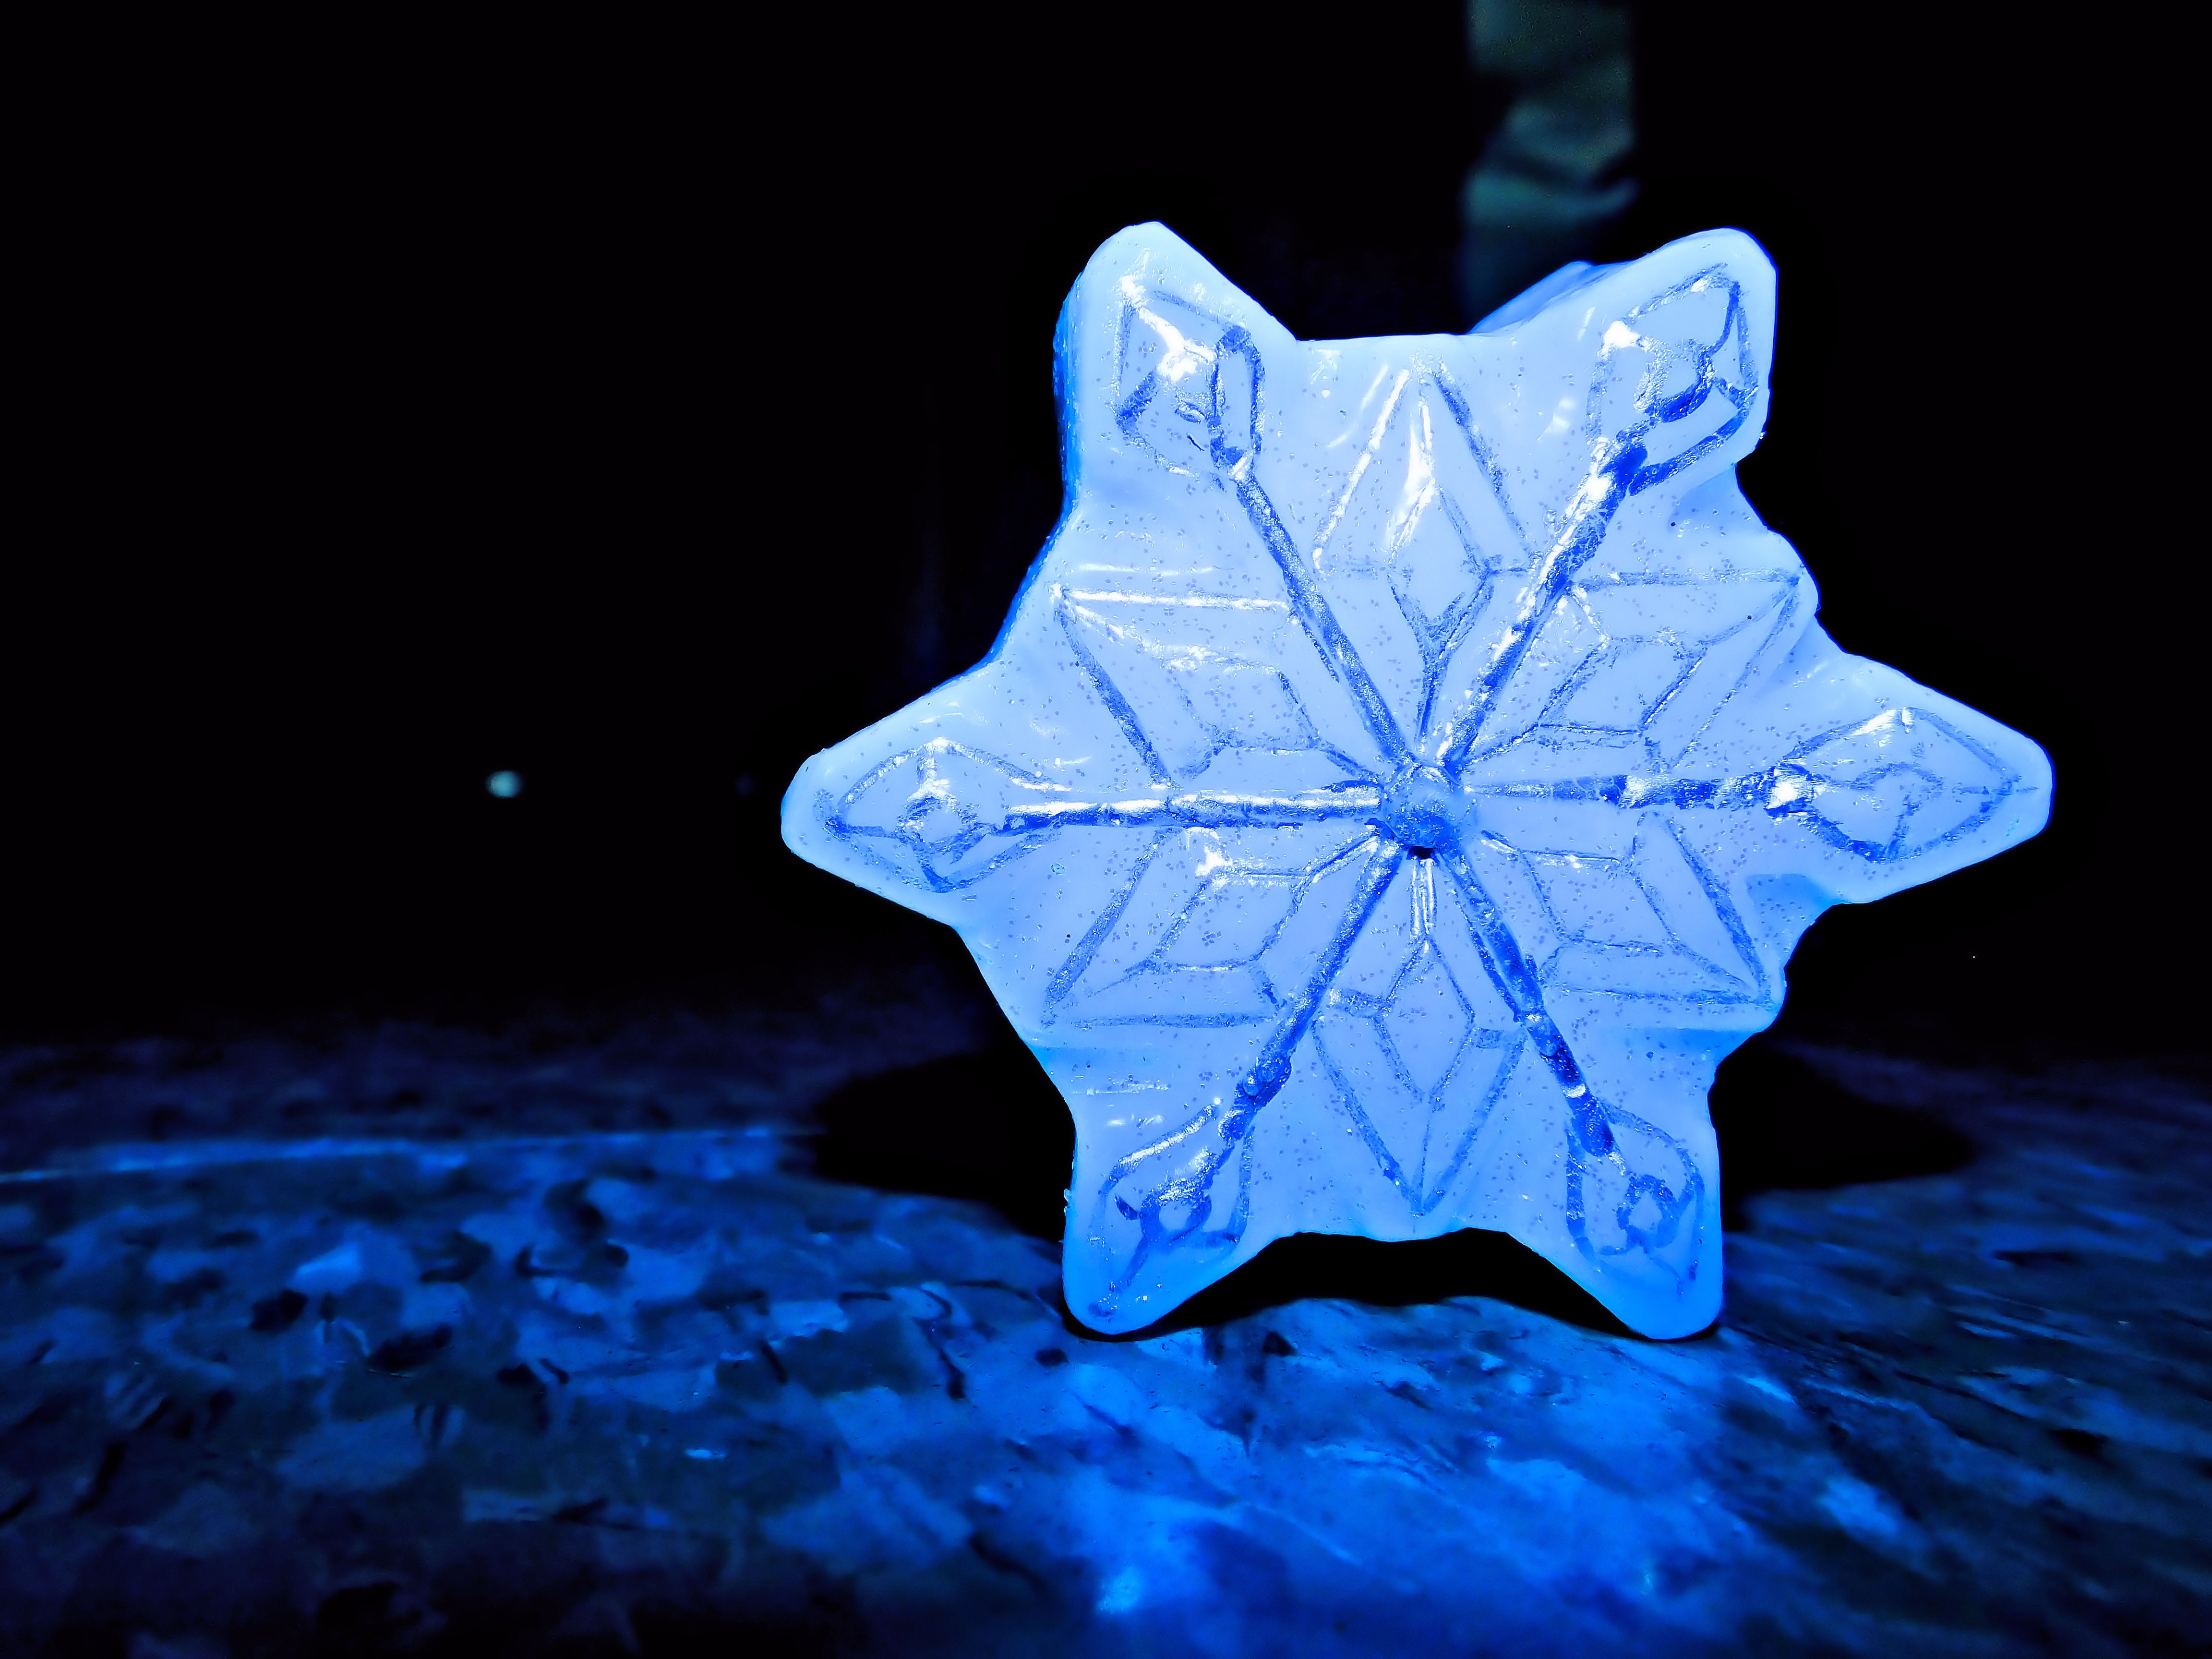
light, flower, petal, ice, blue, snowflake, low light